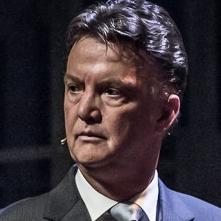
Age: 62